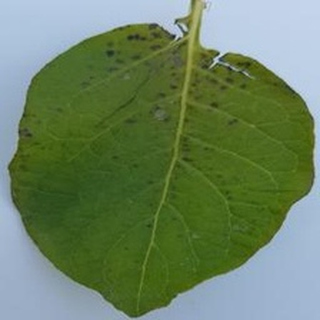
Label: potato_early_blight